Existentialism

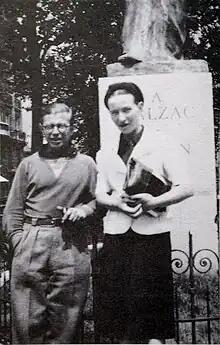
French philosophers Jean-Paul Sartre and Simone de Beauvoir

Sartre dealt with existentialist themes in his 1938 novel "Nausea" and the short stories in his 1939 collection "The Wall", and had published his treatise on existentialism, "Being and Nothingness", in 1943, but it was in the two years following the liberation of Paris from the German occupying forces that he and his close associates—Camus, Simone de Beauvoir, Maurice Merleau-Ponty, and others—became internationally famous as the leading figures of a movement known as existentialism. In a very short period of time, Camus and Sartre in particular became the leading public intellectuals of post-war France, achieving by the end of 1945 "a fame that reached across all audiences." Camus was an editor of the most popular leftist (former French Resistance) newspaper "Combat"; Sartre launched his journal of leftist thought, "Les Temps Modernes", and two weeks later gave the widely reported lecture on existentialism and secular humanism to a packed meeting of the Club Maintenant. Beauvoir wrote that "not a week passed without the newspapers discussing us"; existentialism became "the first media craze of the postwar era."